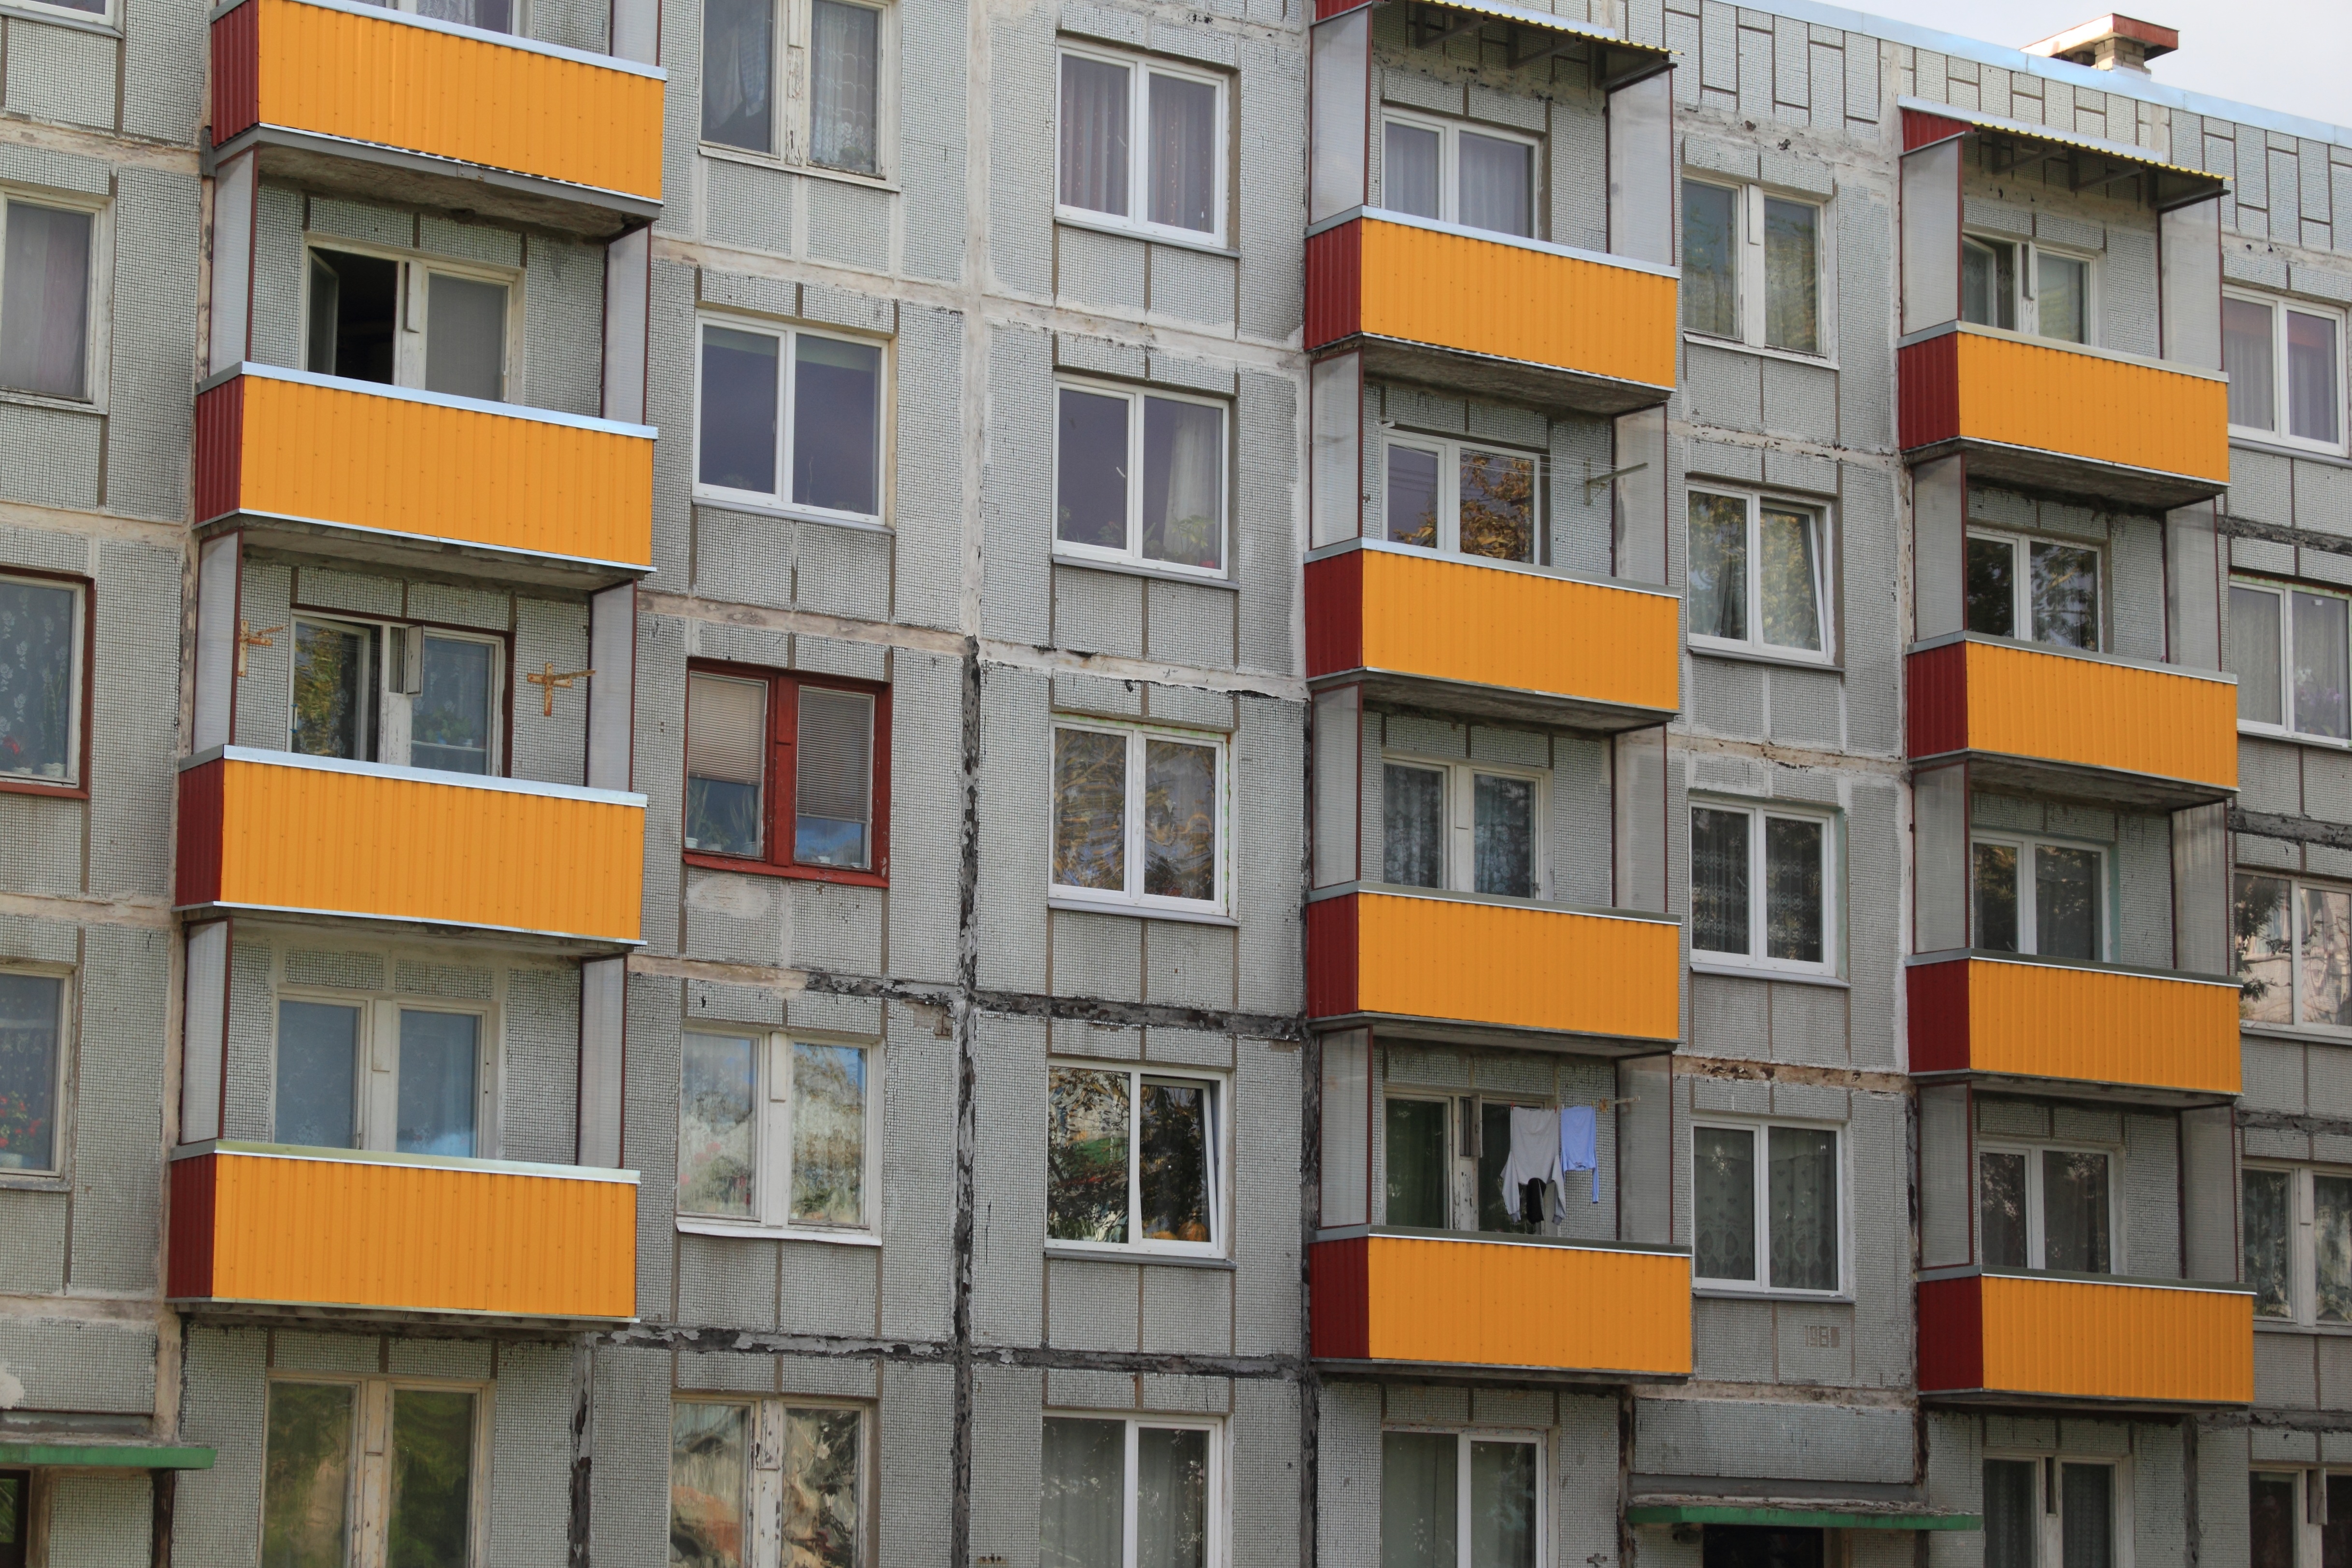
architecture, house, window, building, facade, property, apartment, tower block, housing, russian, flats, condominium, neighbourhood, latvia, liepaje, karotsta, residential area